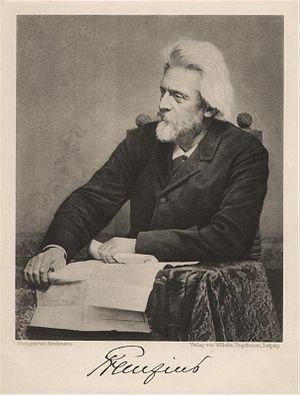
La Weser est un fleuve allemand né de la réunion de deux rivières, la Werra et la Fulda, qui confluent en Basse-Saxe à Hann. Münden. Après un parcours de 452 km, elle se jette dans la mer du Nord au niveau de Bremerhaven grâce à un grand estuaire, dans lequel se manifeste un phénomène de mascaret sur une longueur de 89 km.